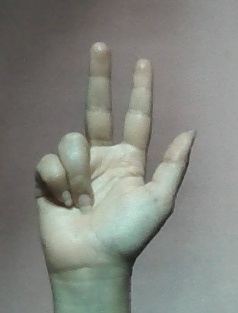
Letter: al